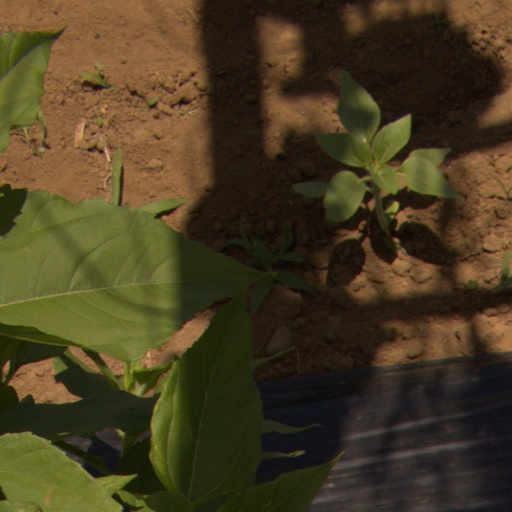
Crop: Jerusalem artichoke